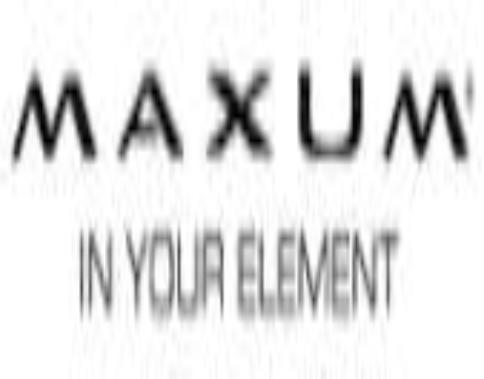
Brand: Maxum
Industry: Others